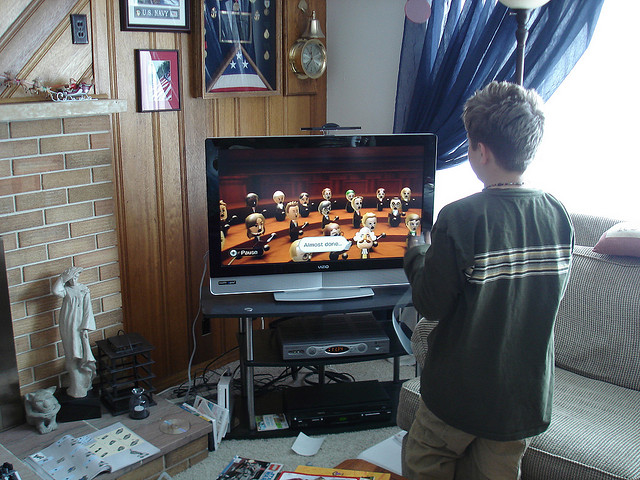
user: Given an image and a question. Answer the question in a short answer. Question: What is on the tv? Short Answer:
assistant: video game